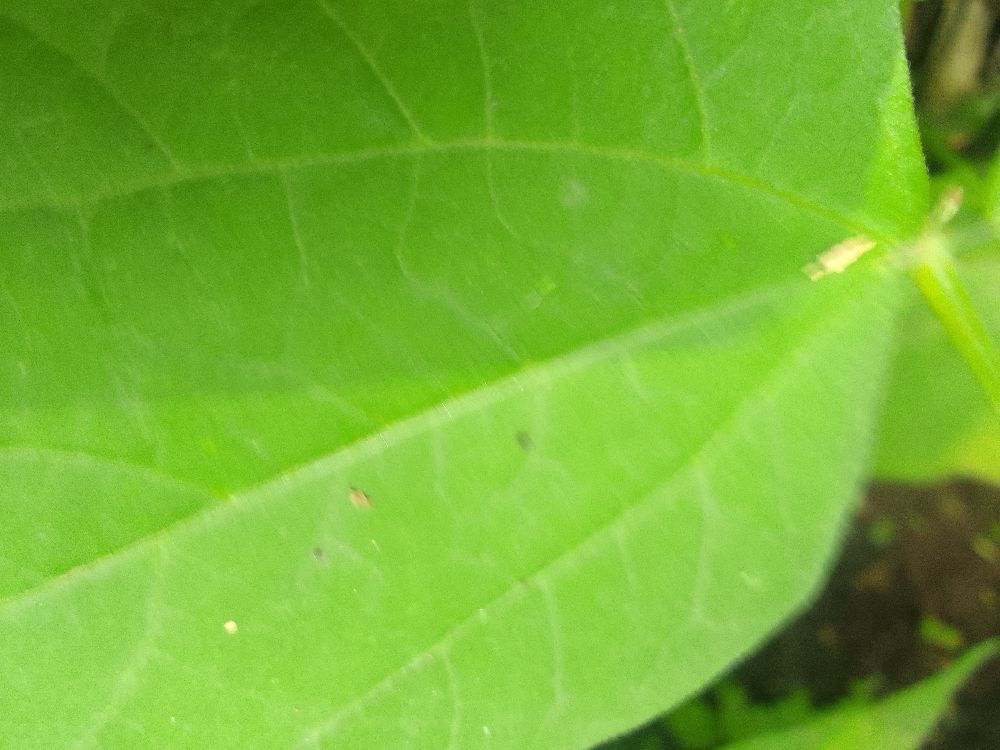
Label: healthy